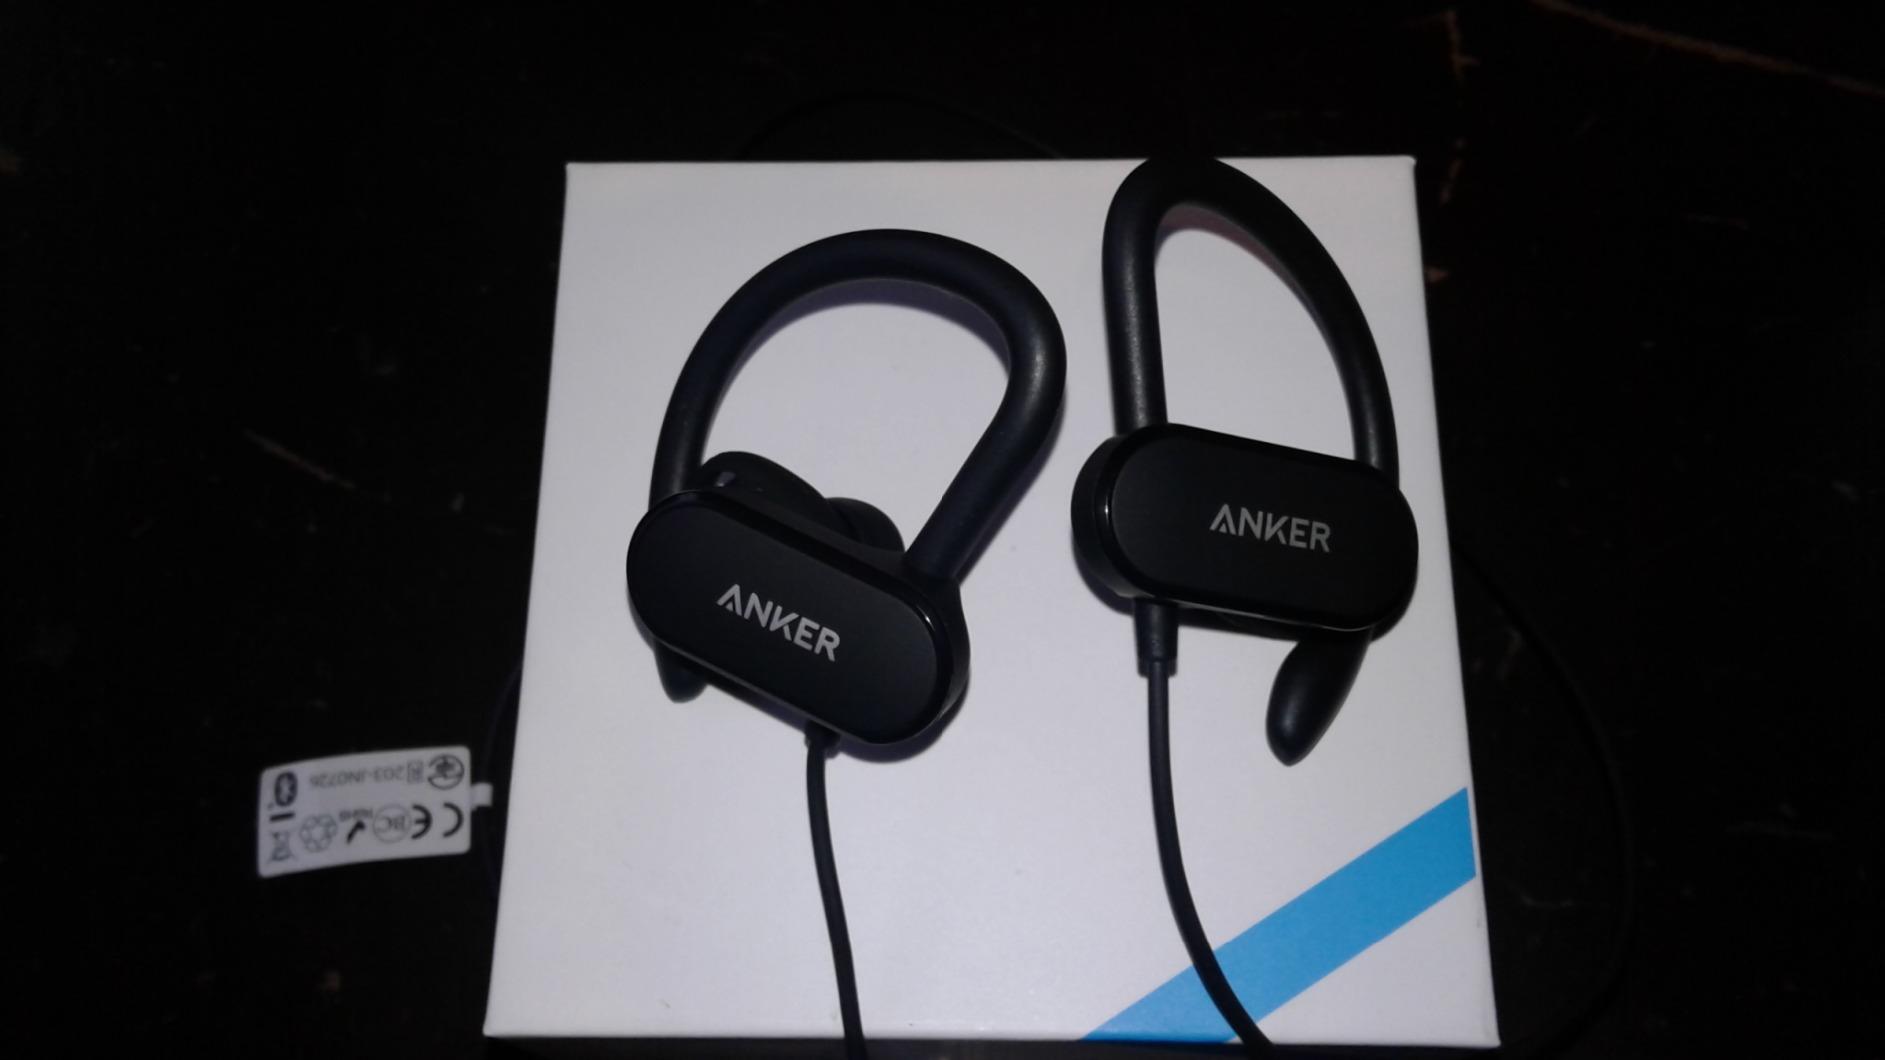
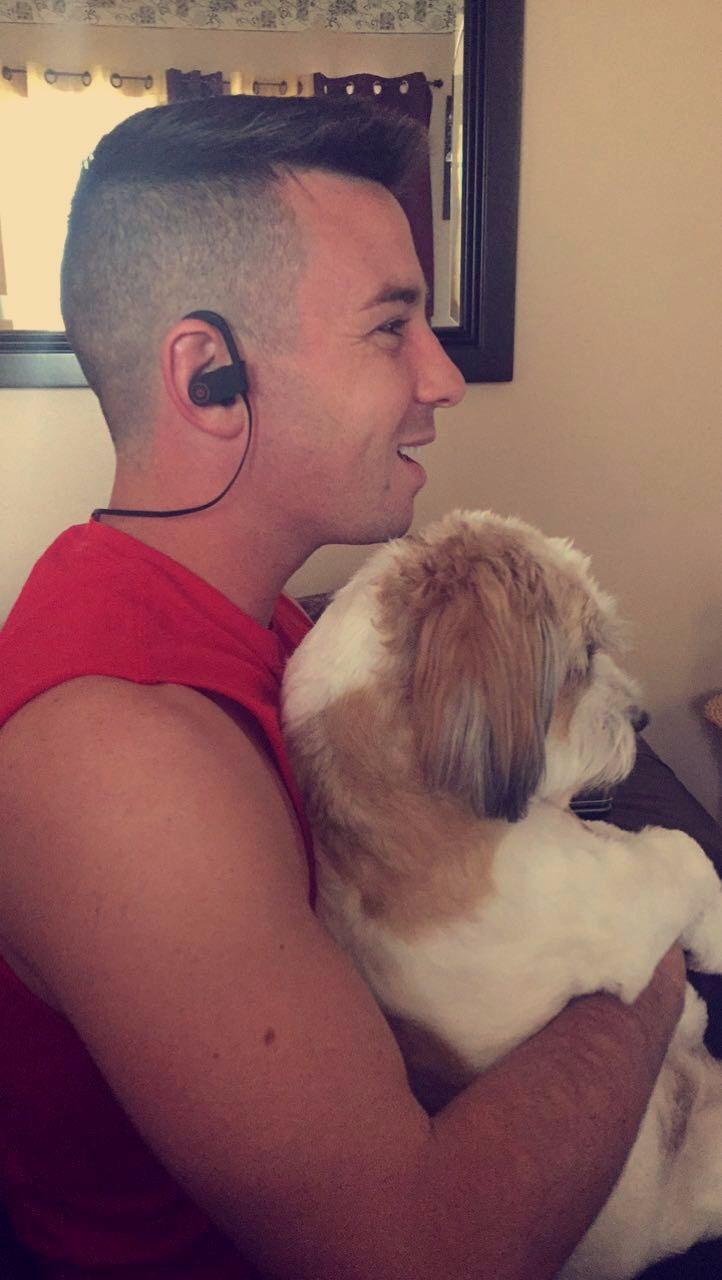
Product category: headphones
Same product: no